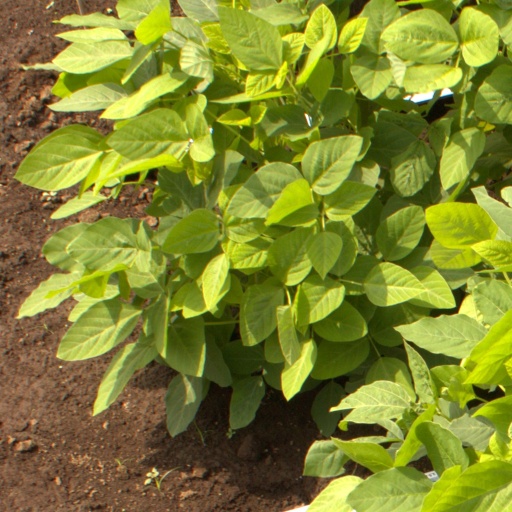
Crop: soybean